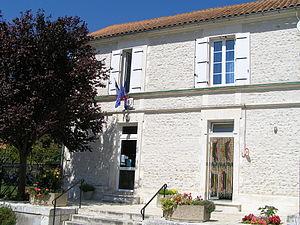
mairie de Viville
Viville est une ancienne commune du Sud-Ouest de la France, située dans le département de la Charente. Depuis le 1ᵉʳ janvier 2017, elle est devenue une commune déléguée de la commune nouvelle de Bellevigne.